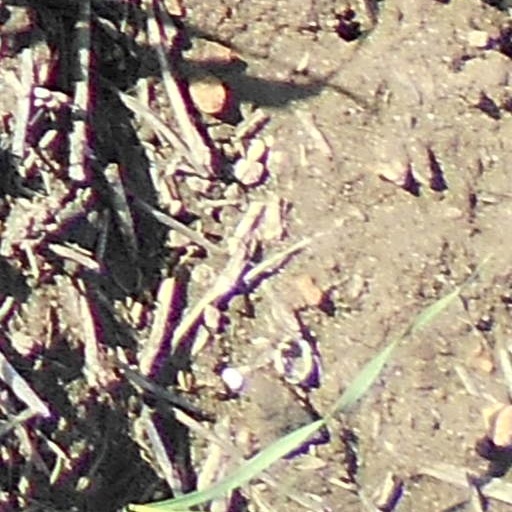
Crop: wheat